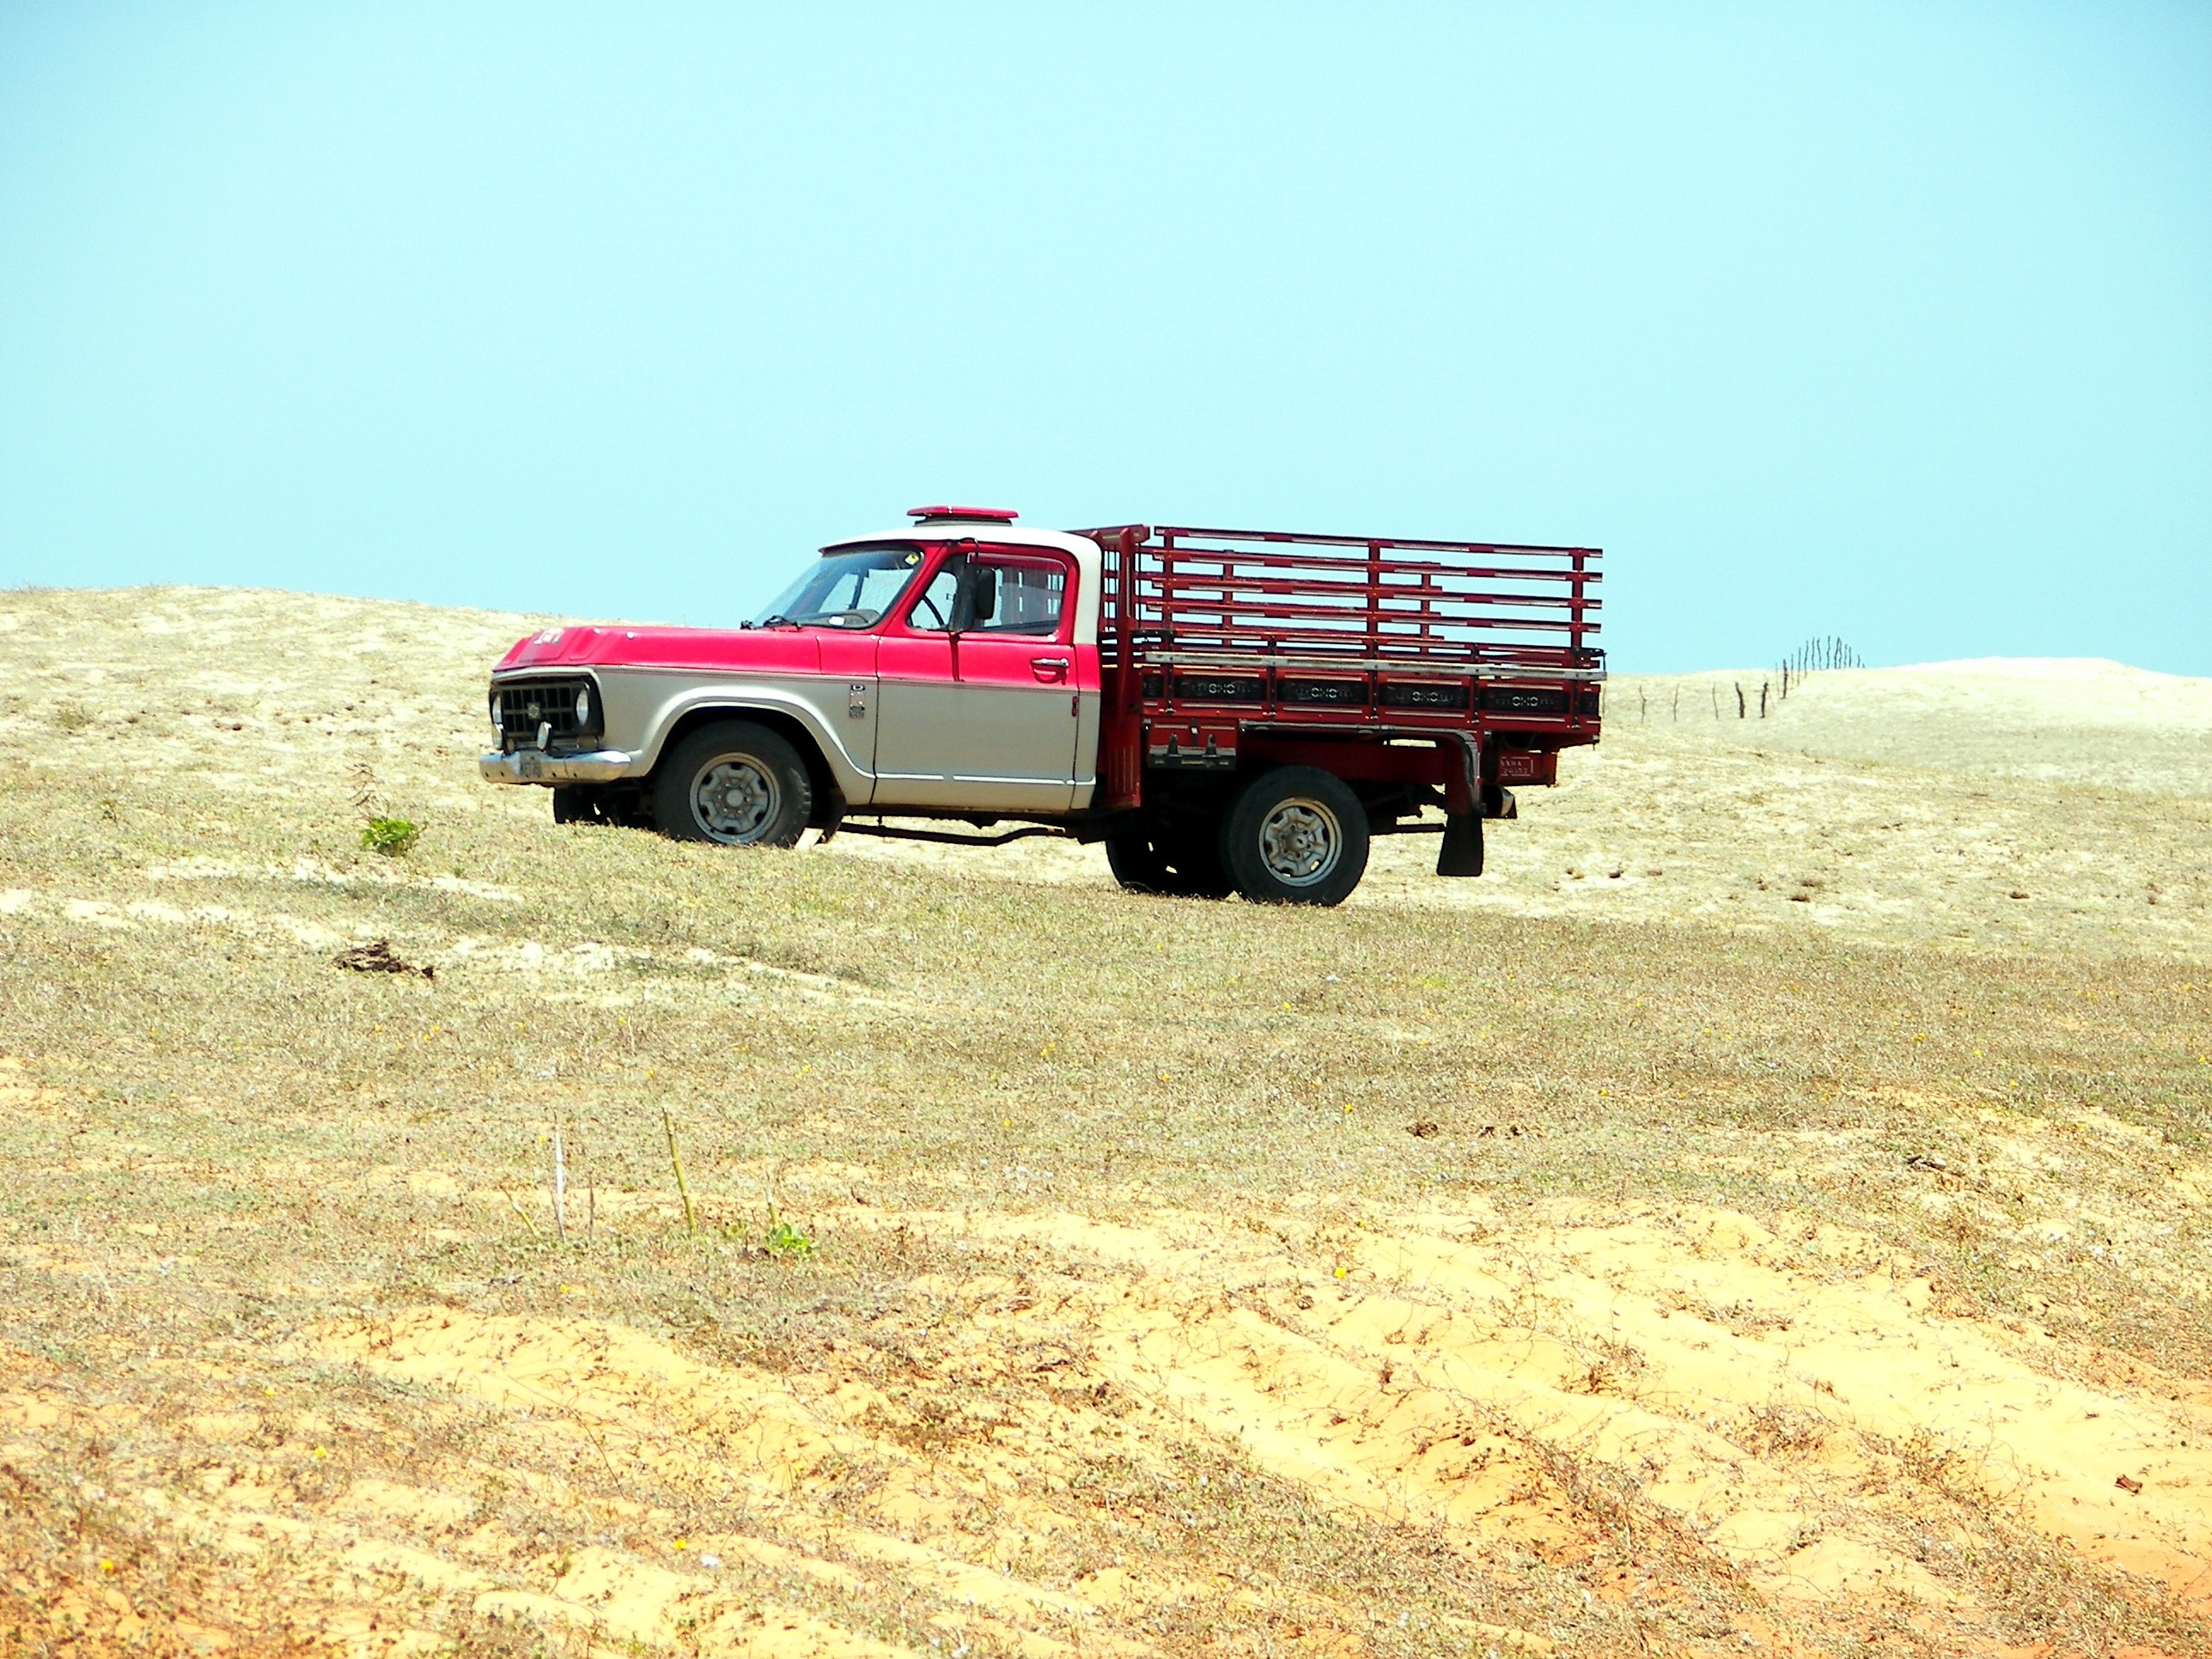
car, desert, jeep, truck, vehicle, tourism, bumper, brazil, automatic, innovation, sport utility vehicle, rent a car, automobile make, off roading